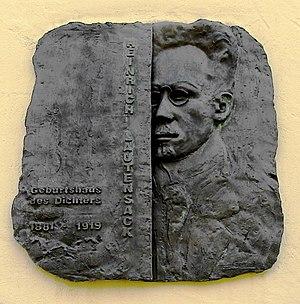
Heinrich Lautensack est un écrivain allemand, représentant de l’expressionnisme littéraire allemand.